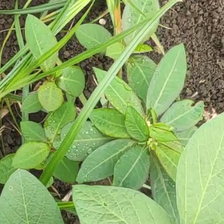
Weed species: Moti_dudhi(Euphorbia_geneculata_L)